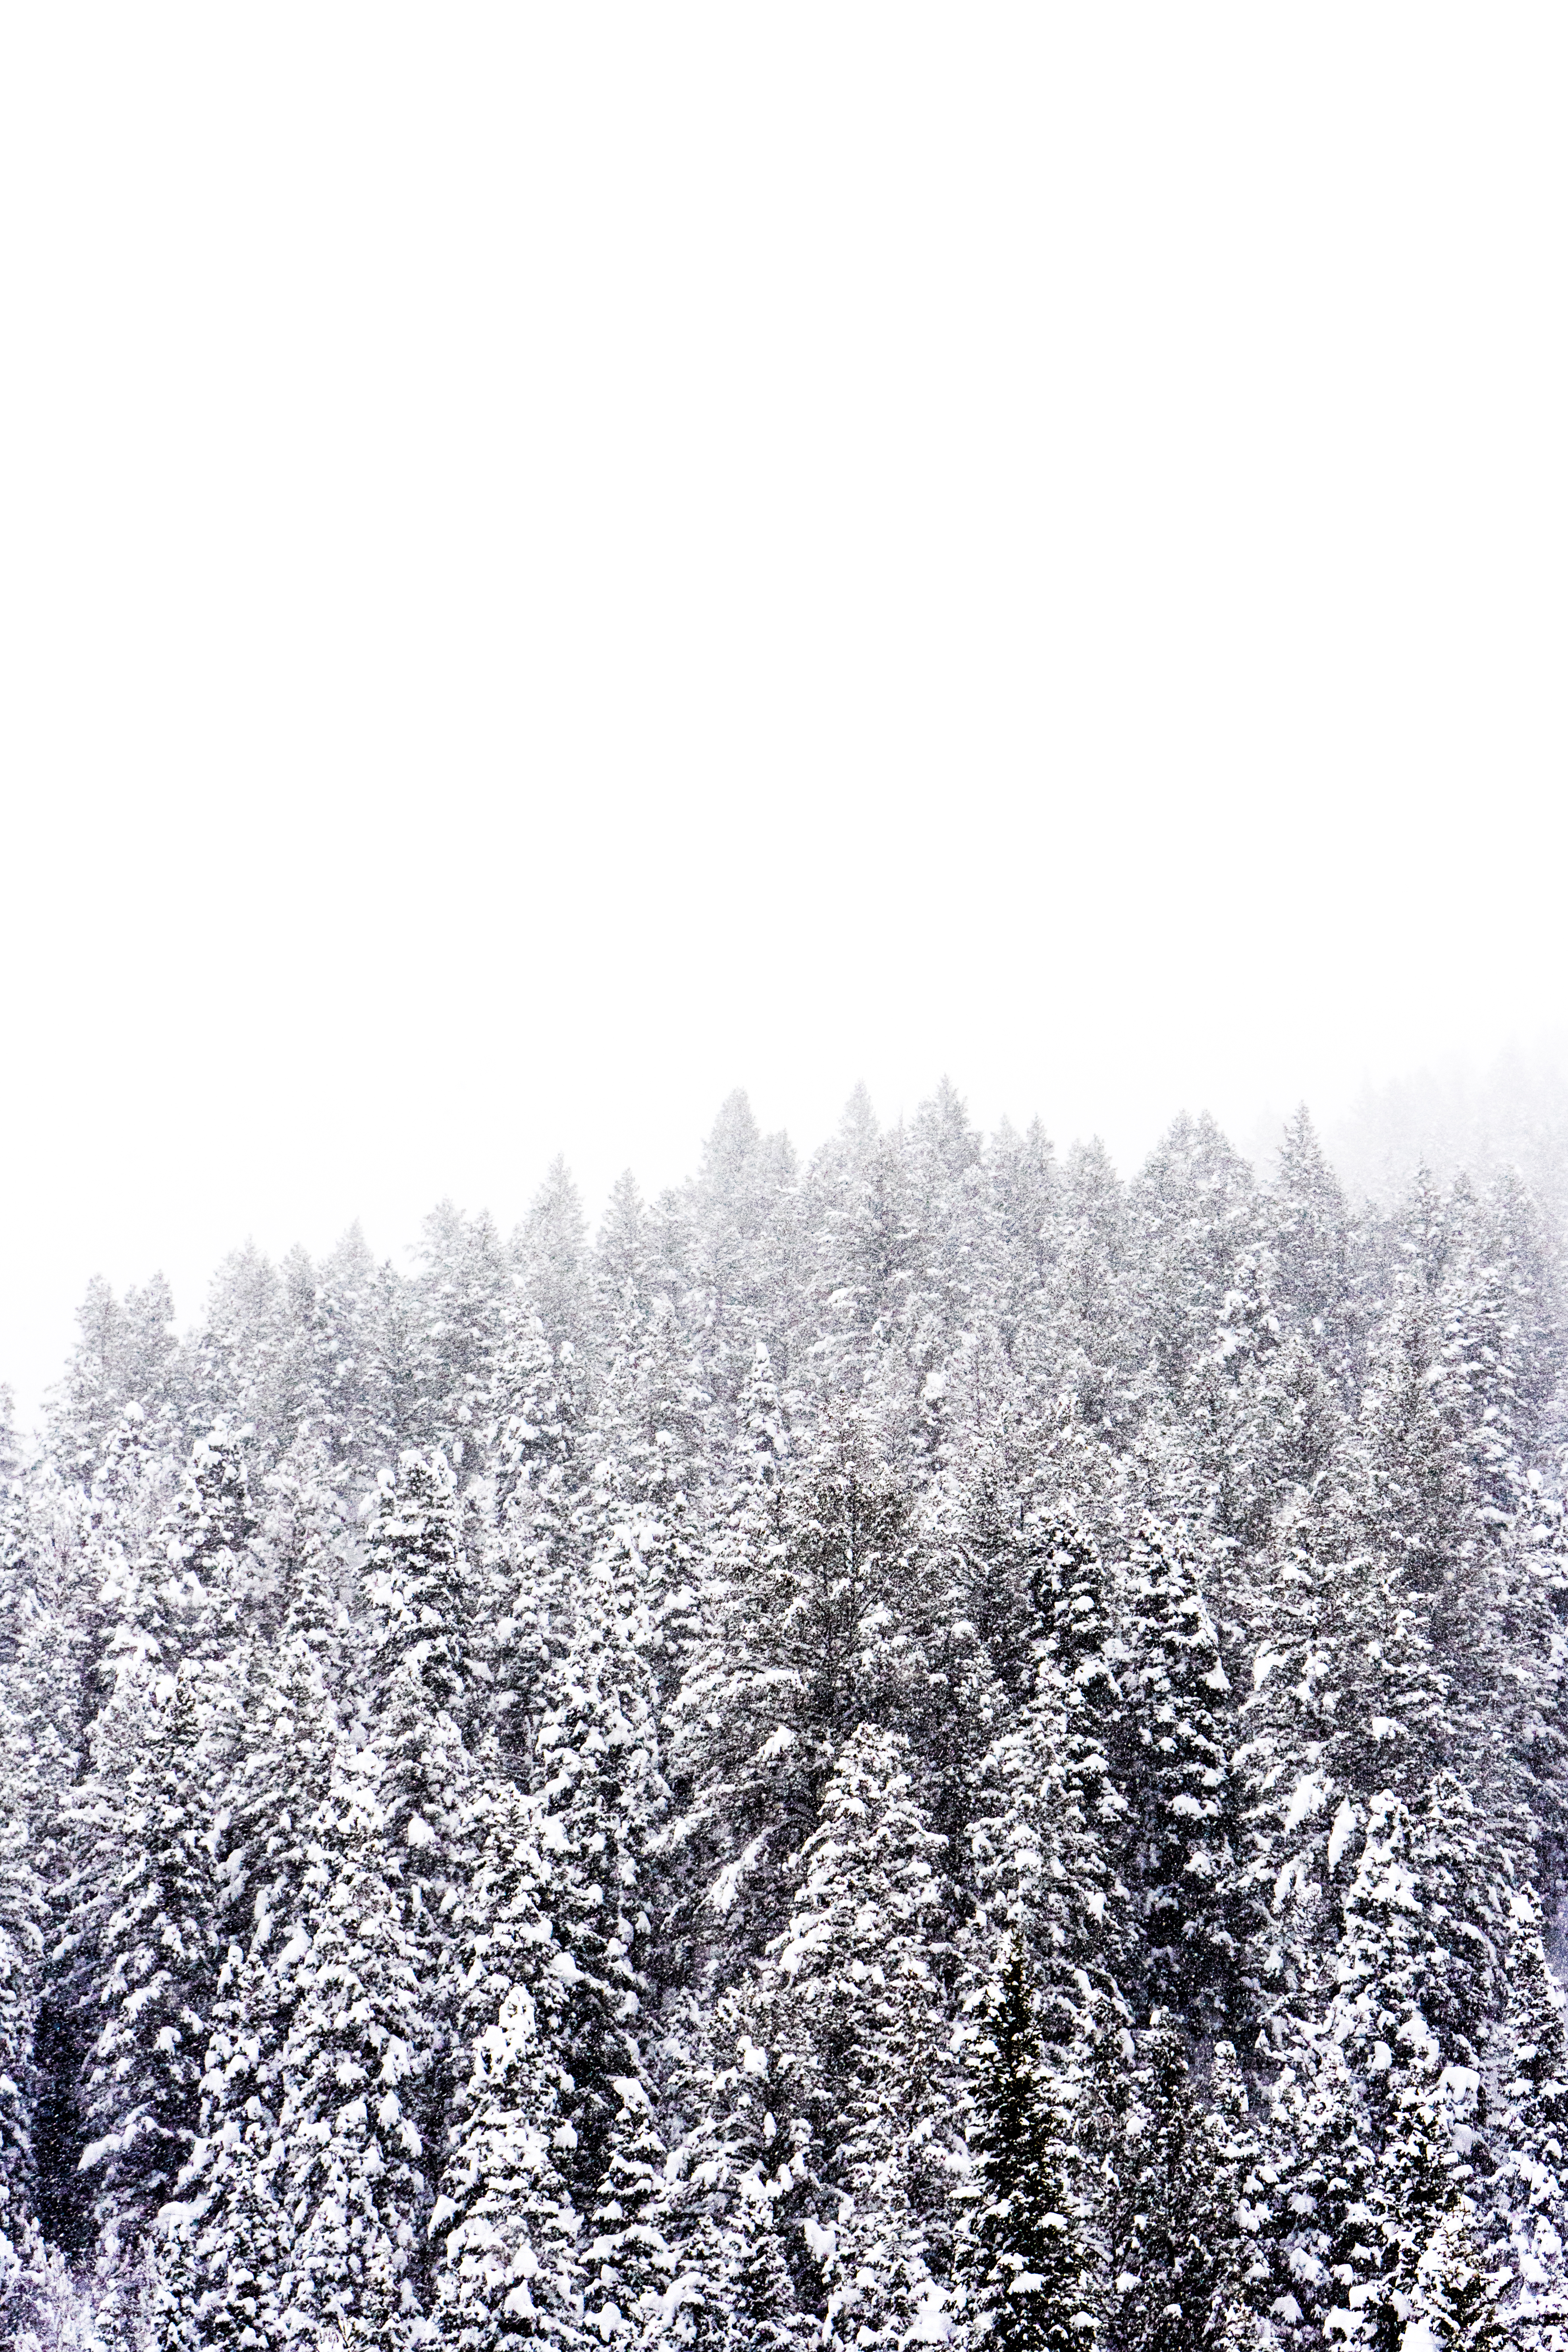
tree, branch, snow, winter, black and white, plant, frost, weather, freezing, monochrome photography